Black Triangle (region)

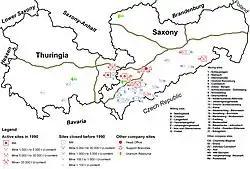
SDAG Wismut uranium mining operations in Saxony and Thuringia

The pace of mineral exploitation rose dramatically in the 20th century. In late 1942, under wartime German control, the Czech town of Most began output of Ersatz fuel synthesized from brown coal at the "Sudetenländische Treibstoffwerke AG (STW) Maltheuren plant", operating with forced labor. The town was repeatedly bombed during the Oil Campaign of World War II.